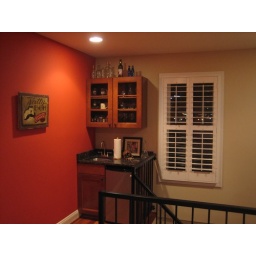
3rd floor shutters near wet bar